Kazimierz Fajans

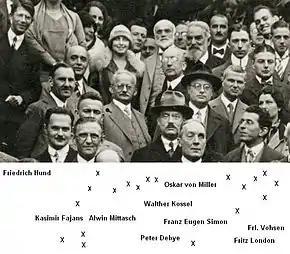
Fajans at the Bunsen Congress, Munich, 1928

Fajans worked with Henry G. Moseley at the laboratory of Ernest Rutherford researching properties of the radioactive rows of the periodic table. He identified the half-lives of the uranium-actinium row and thorium nuclides.